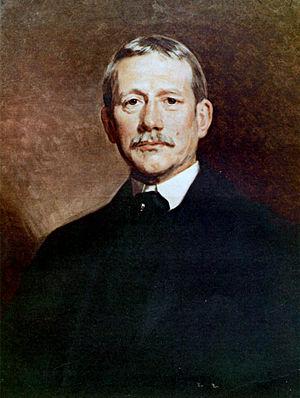
Elihu Root, né le 15 février 1845 à Clinton et mort le 7 février 1937 à New York, est un homme politique américain. Membre du Parti démocrate puis du Parti républicain, il est secrétaire à la Guerre entre 1899 et 1904 puis secrétaire d'État des États-Unis entre 1905 et 1909 dans l'administration du président William McKinley et dans celle de son successeur Theodore Roosevelt, puis sénateur de l'État de New York entre 1909 et 1915. Il initie plusieurs accords d'arbitrage avec les pays d'Amérique latine. Il reçoit le prix Nobel de la paix en 1912.